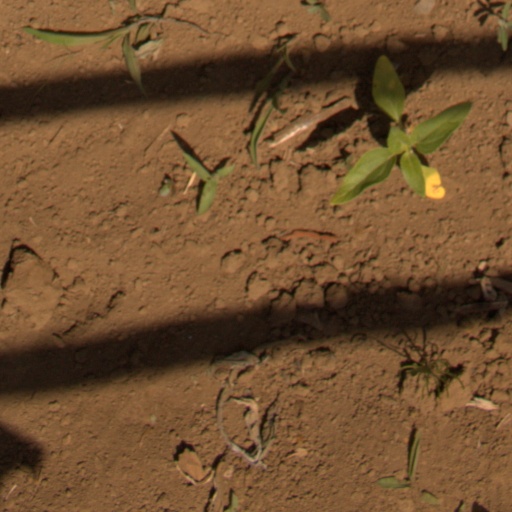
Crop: Jerusalem artichoke